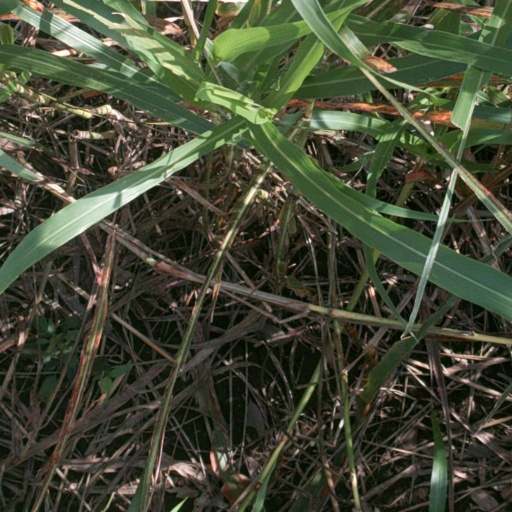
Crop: sorghum